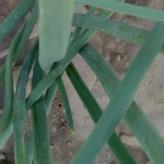
Crop: Onion
Condition: healthy-leaf